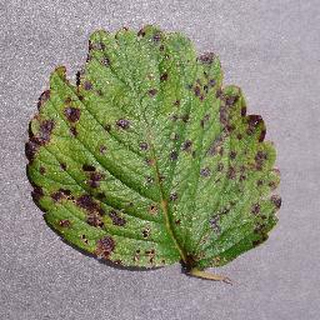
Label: strawberry_leaf_scorch